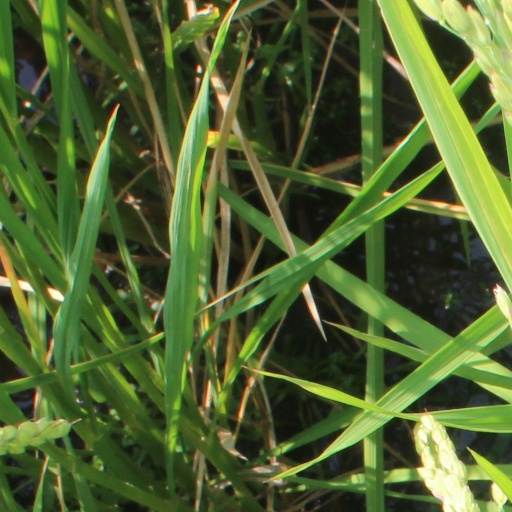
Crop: rice